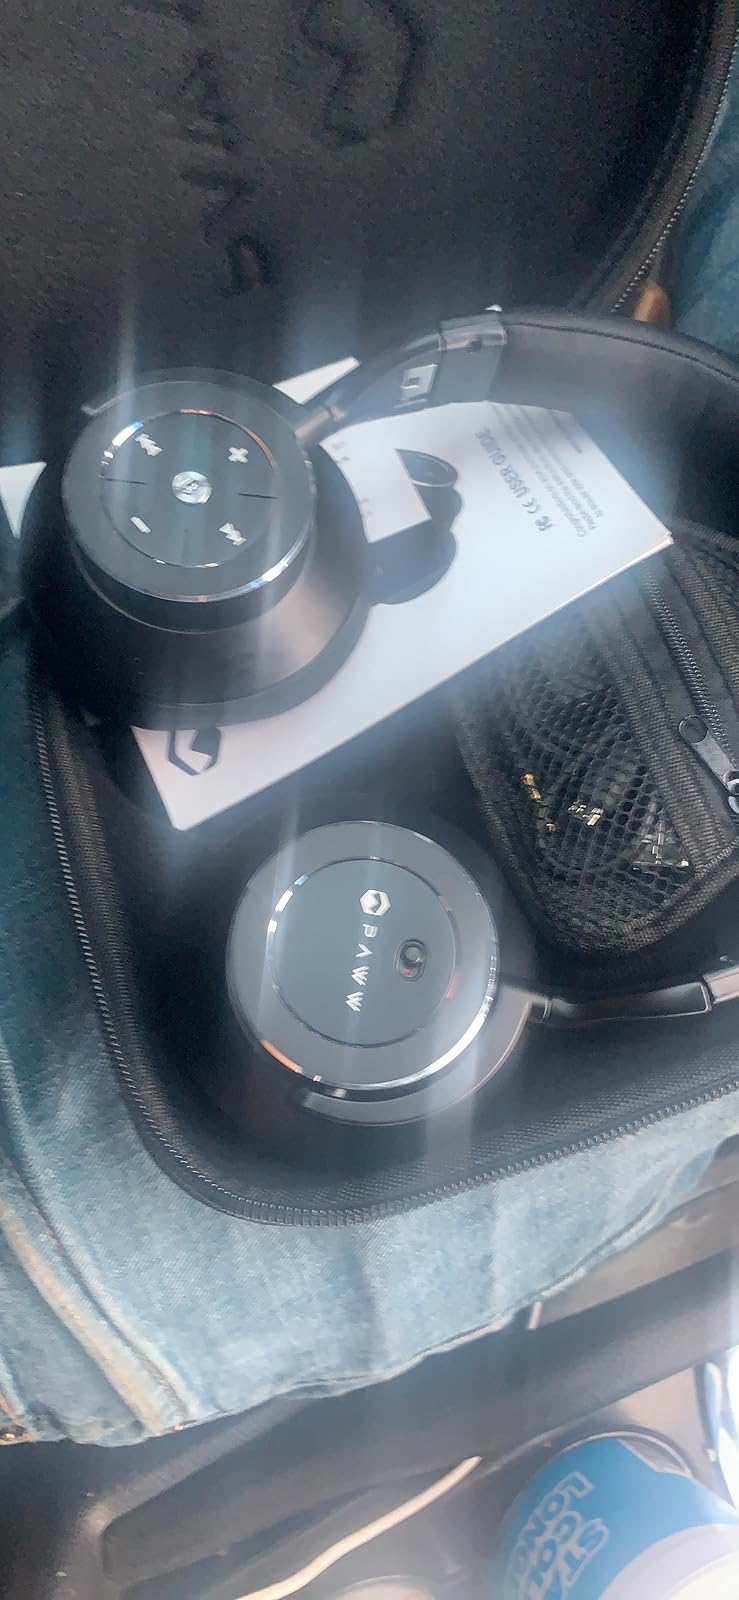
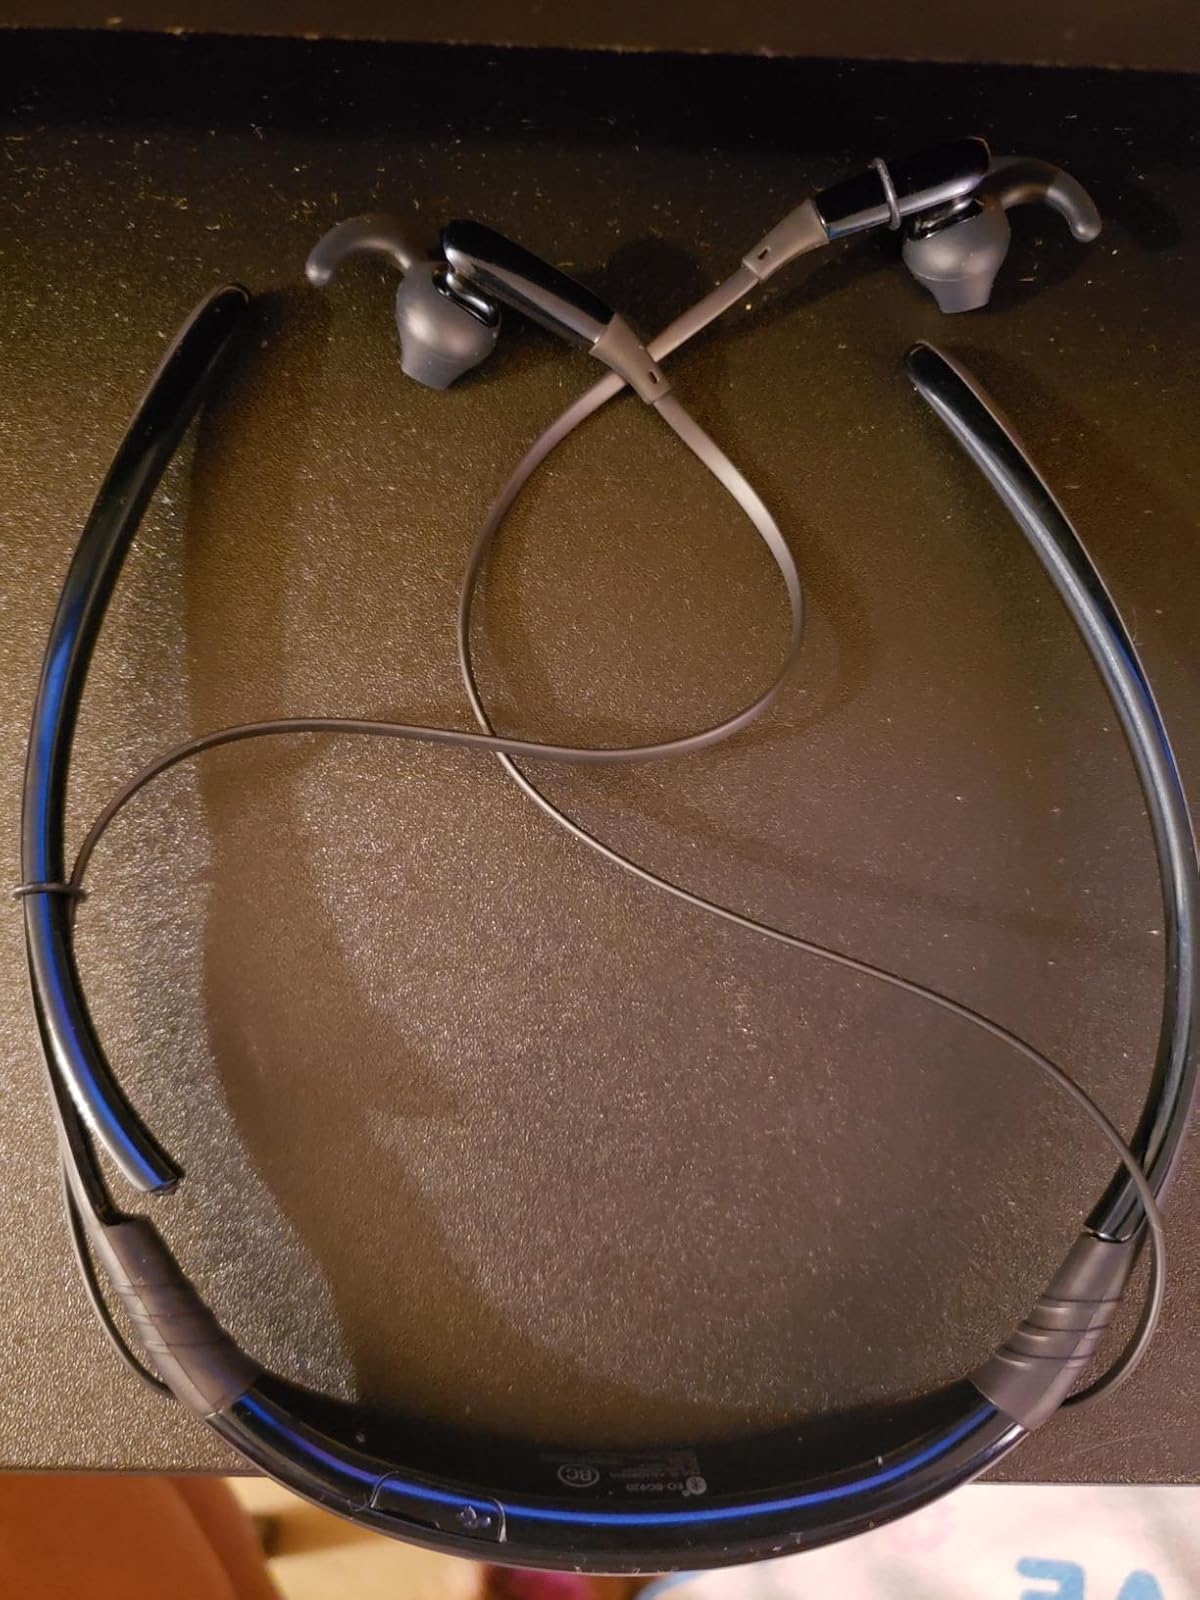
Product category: headphones
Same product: no